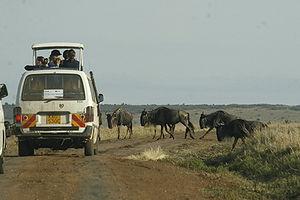
Le Kenya est, d’après la banque Mondiale, un pays à revenu intermédiaire de la tranche inférieure, le seul en Afrique de l'Est.